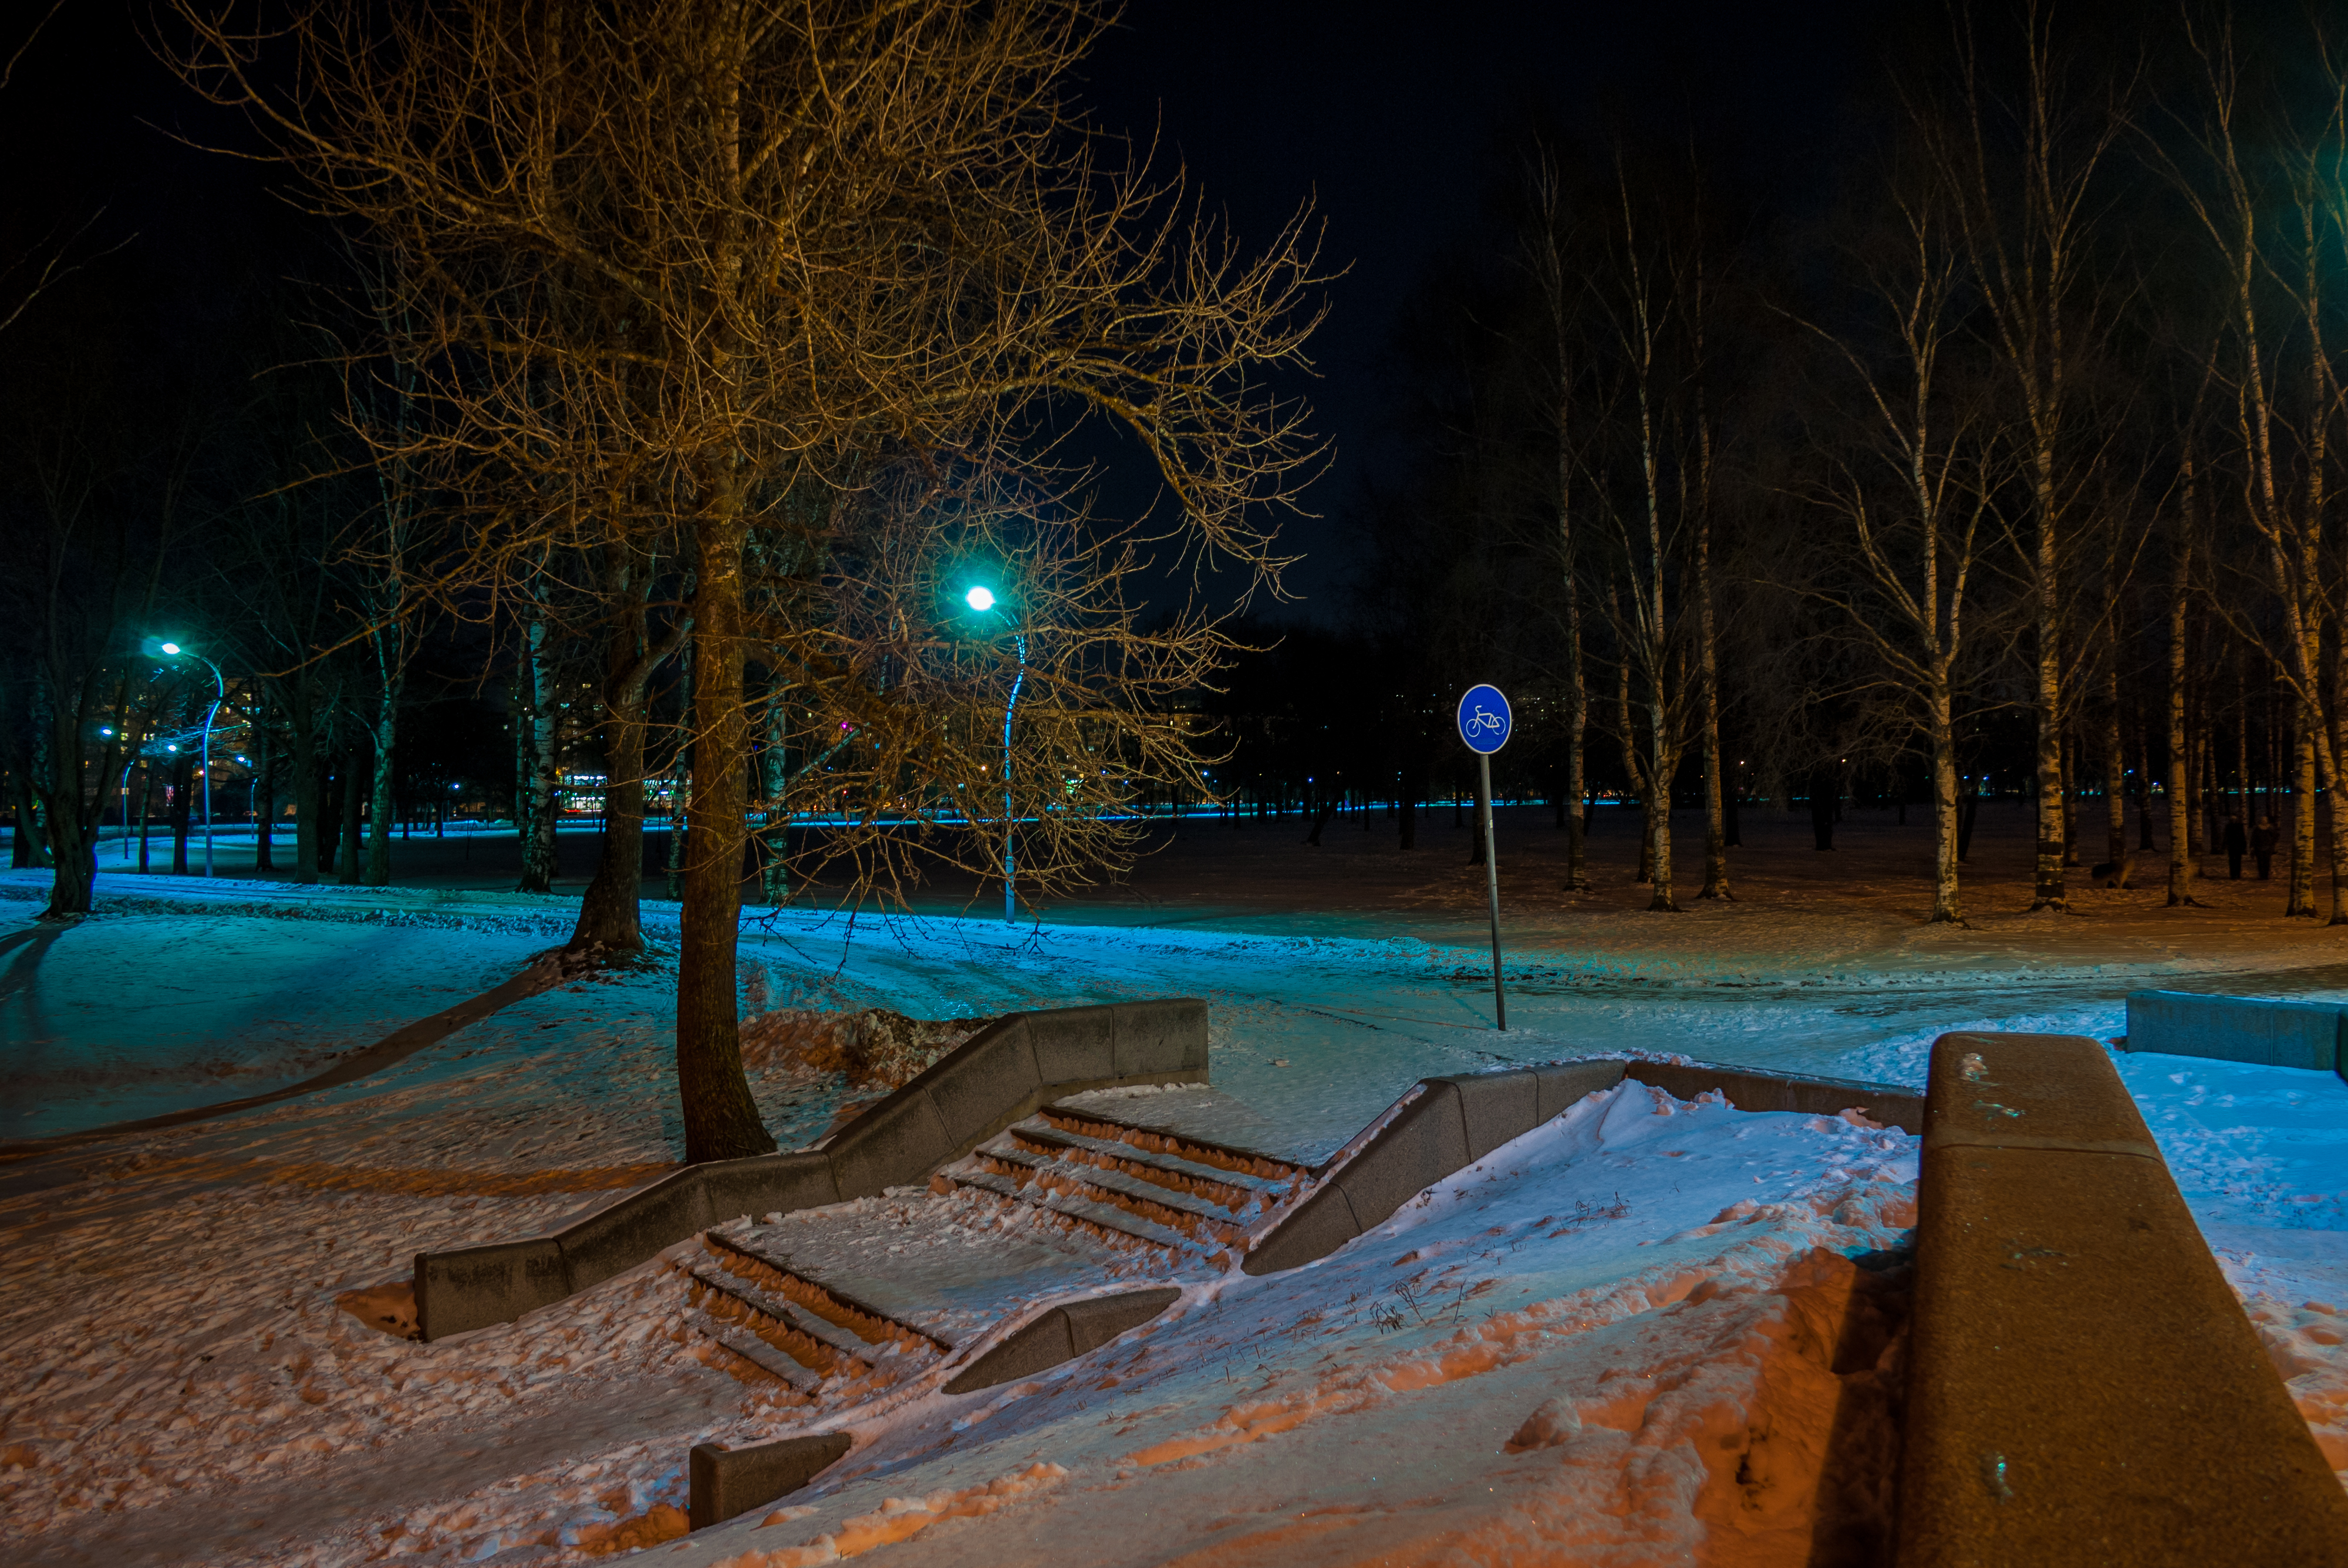
images, plant, street light, light, blue, nature, road surface, branch, tree, freezing, snow, woody plant, wood, sky, water, landscape, Tints and shades, bench, city, grass, road, trunk, winter, leisure, midnight, natural landscape, darkness, sidewalk, asphalt, precipitation, light fixture, evening, twig, slope, night, street, Security lighting, soil, frost, recreation, shadow